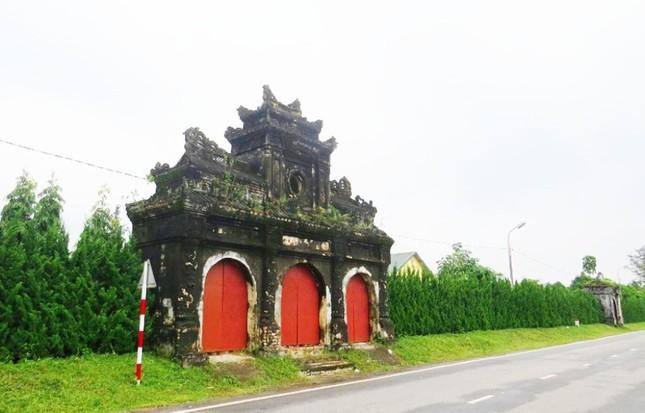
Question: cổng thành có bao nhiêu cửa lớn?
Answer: cổng thành có ba cửa lớn